Central Office for South Vietnam

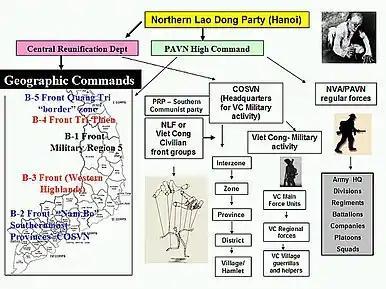
Organisation chart of the Viet Cong, created from US Department of Engineers records.

One of the central frustrations of the US military during the conflict was the Democratic Republic of Vietnam's (North Vietnam) use of Laos and Cambodia as logistical conduits and base areas. During the administration of President Lyndon B. Johnson, the US military was generally not allowed by its civilian commanders to widen the war by attacking the supply routes and sanctuaries in both countries due to their ostensible neutrality. An attempt was made to capture or destroy the headquarters during Operation Junction City, a massive search and destroy operation launched in the border region in February and March 1967.